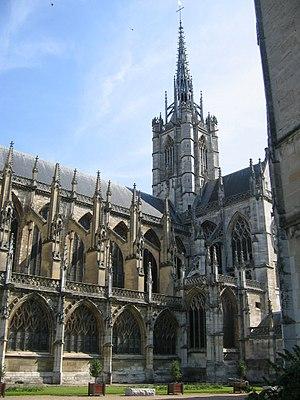
Une cathédrale est, à l'origine, une église où se trouve le siège de l'évêque ayant la charge d'un diocèse. La cathédrale est en usage dans l'Église catholique, l'Église orthodoxe, l'Église anglicane.